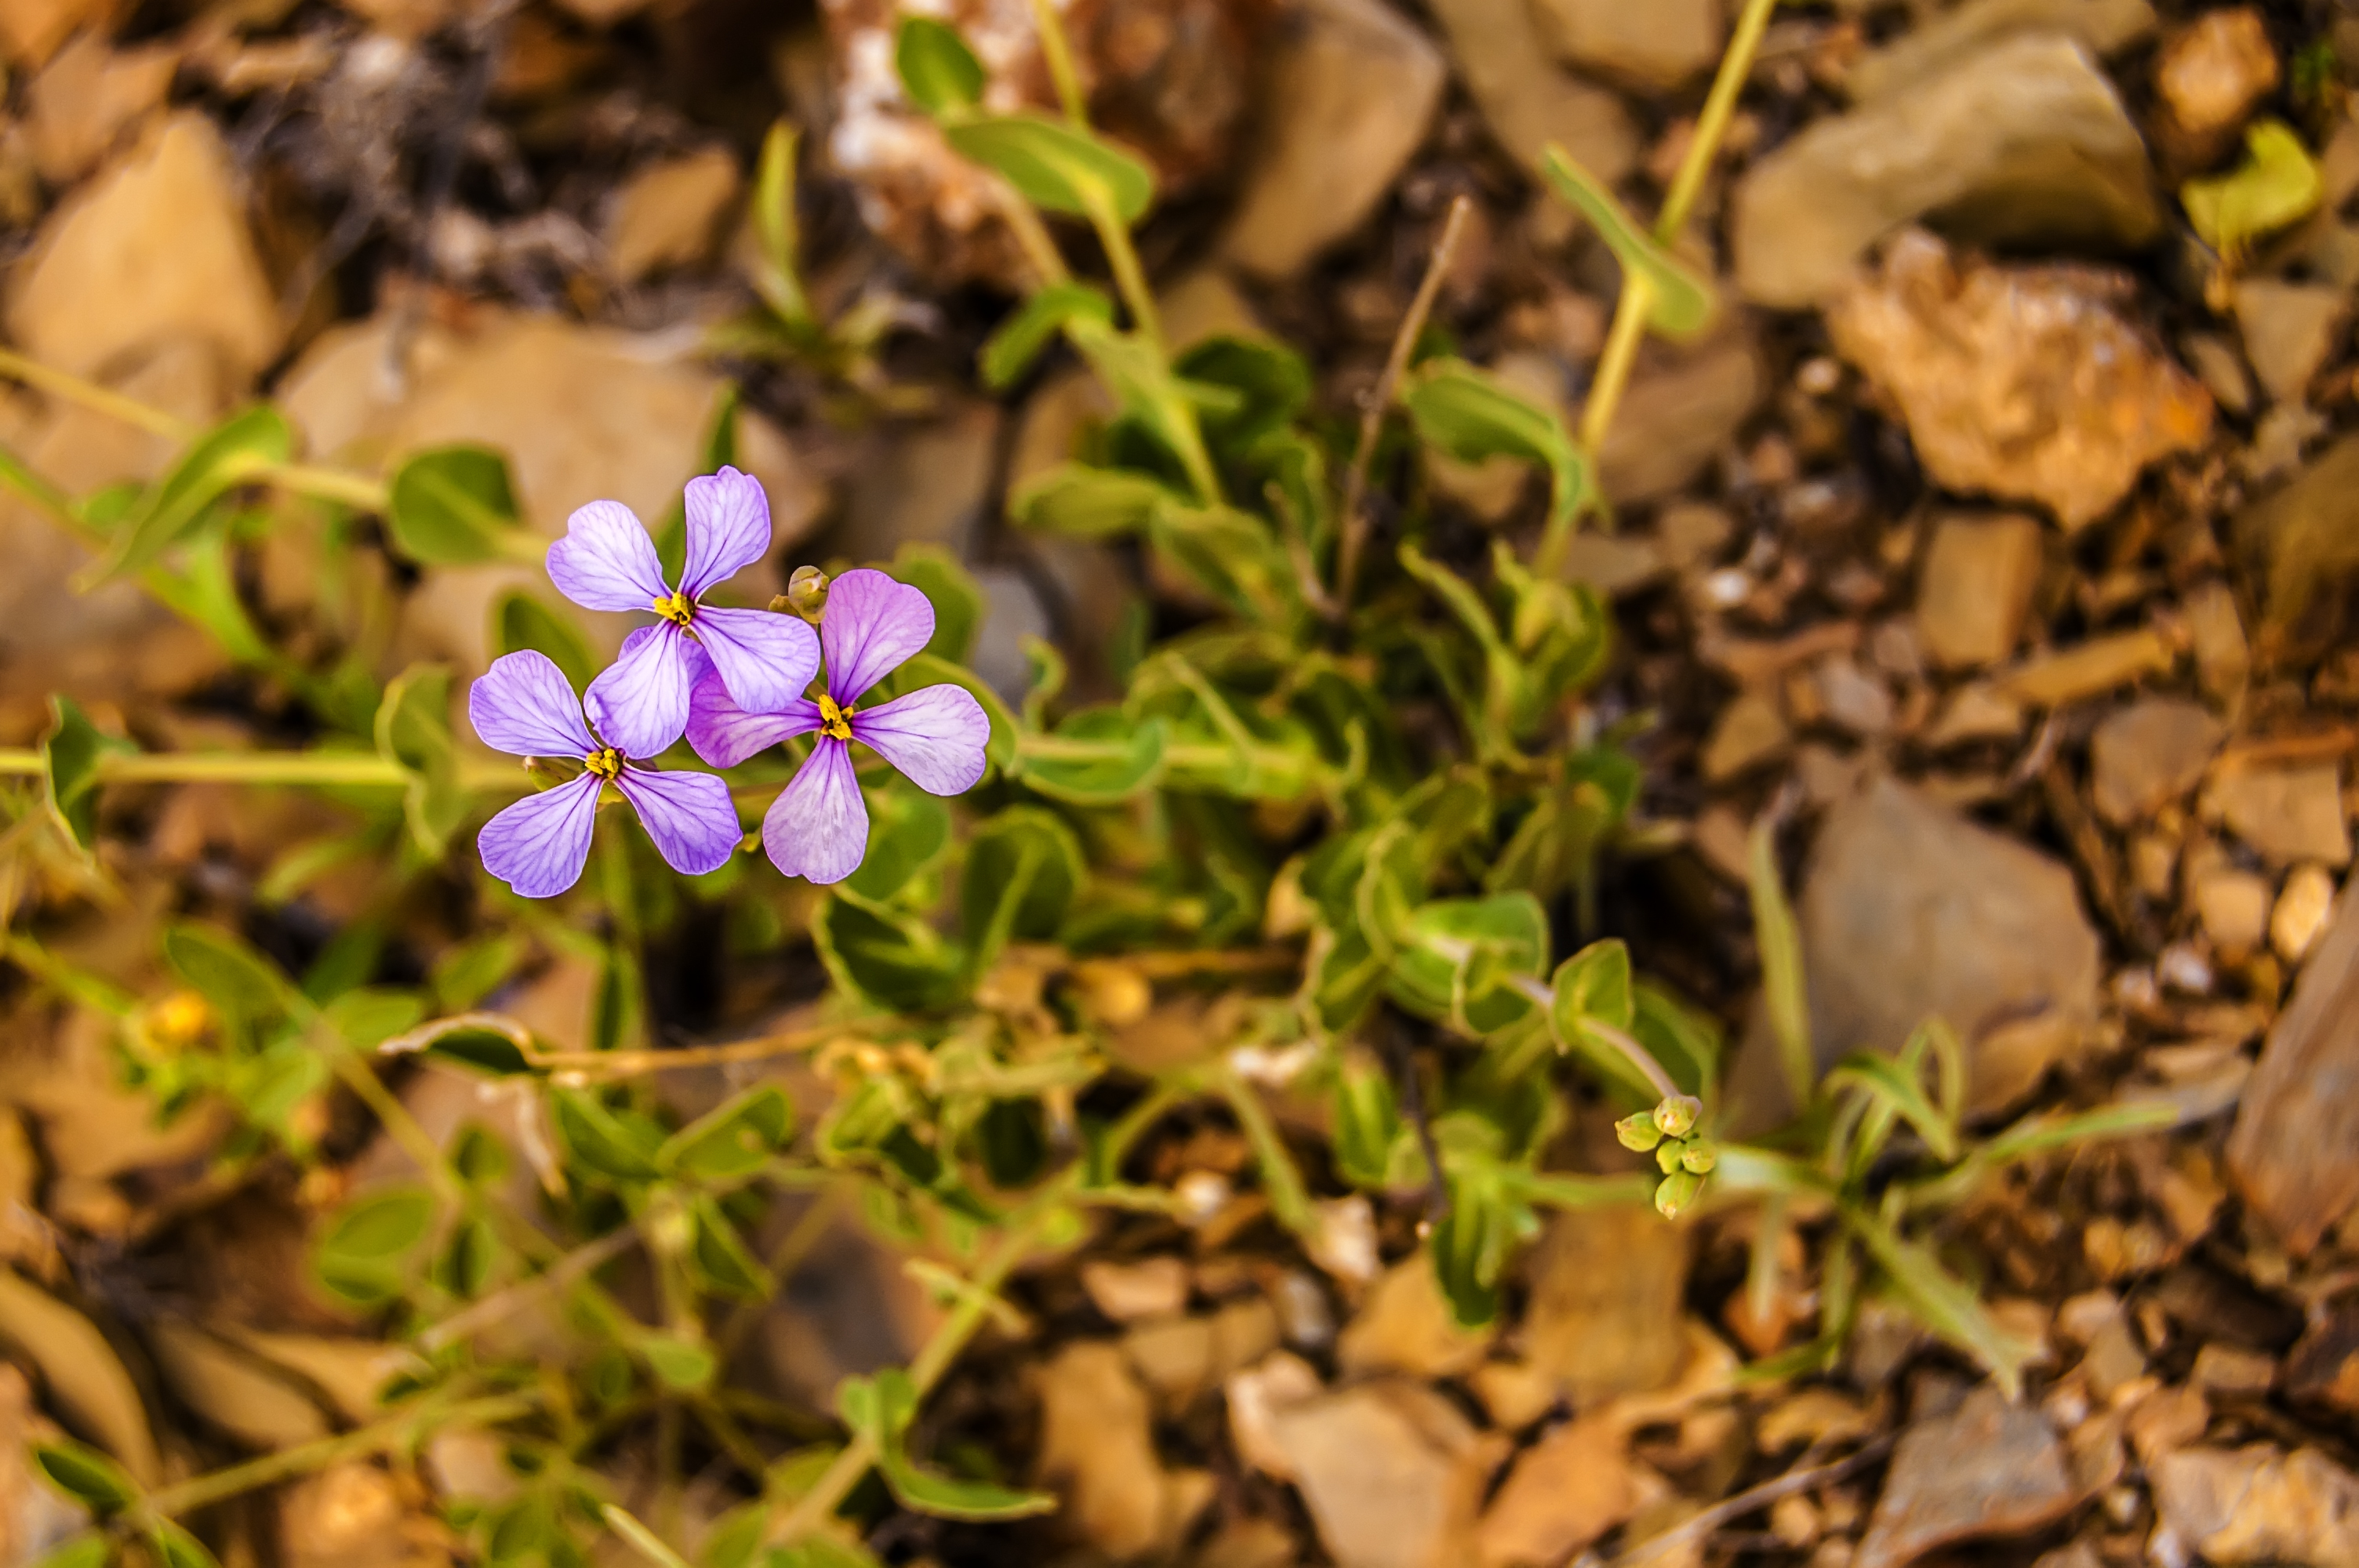
plant, flower, spring, flora, wildflower, flowering plant, violet family